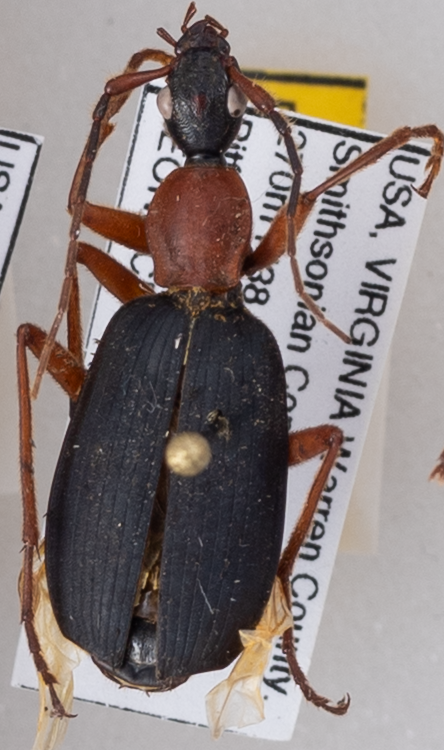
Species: Galerita bicolor
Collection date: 2018-07-19
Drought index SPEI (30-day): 1.45
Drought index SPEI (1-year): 1.01
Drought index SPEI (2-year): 1.01